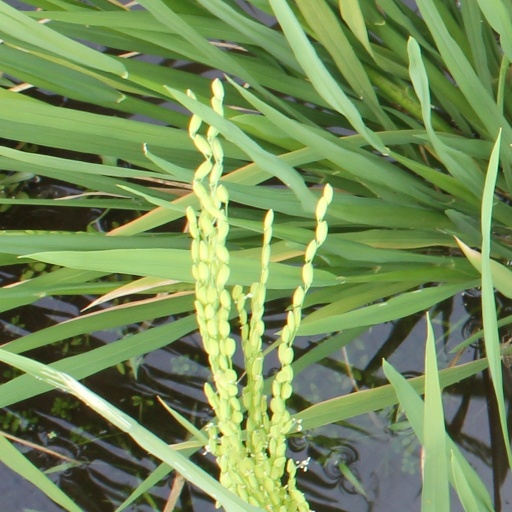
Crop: rice